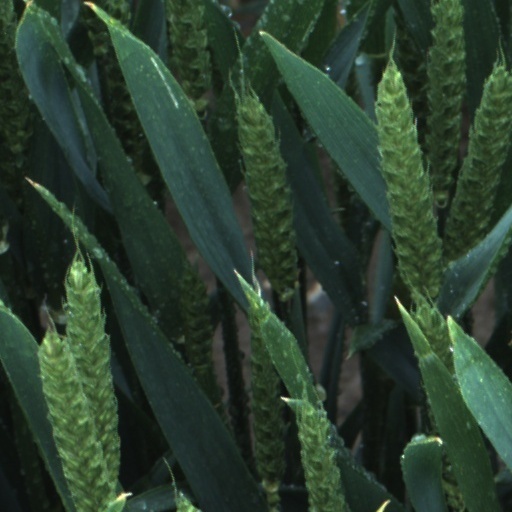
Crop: wheat